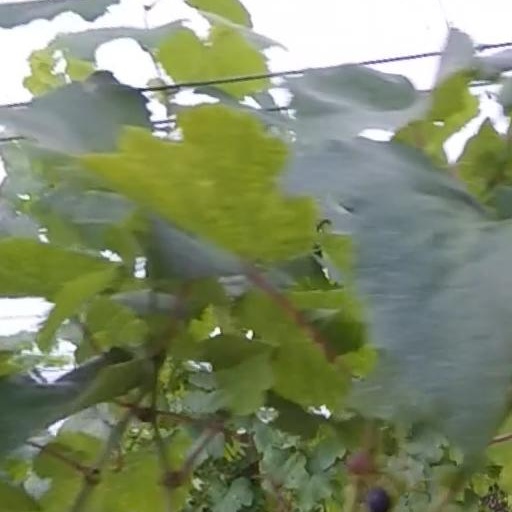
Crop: grape